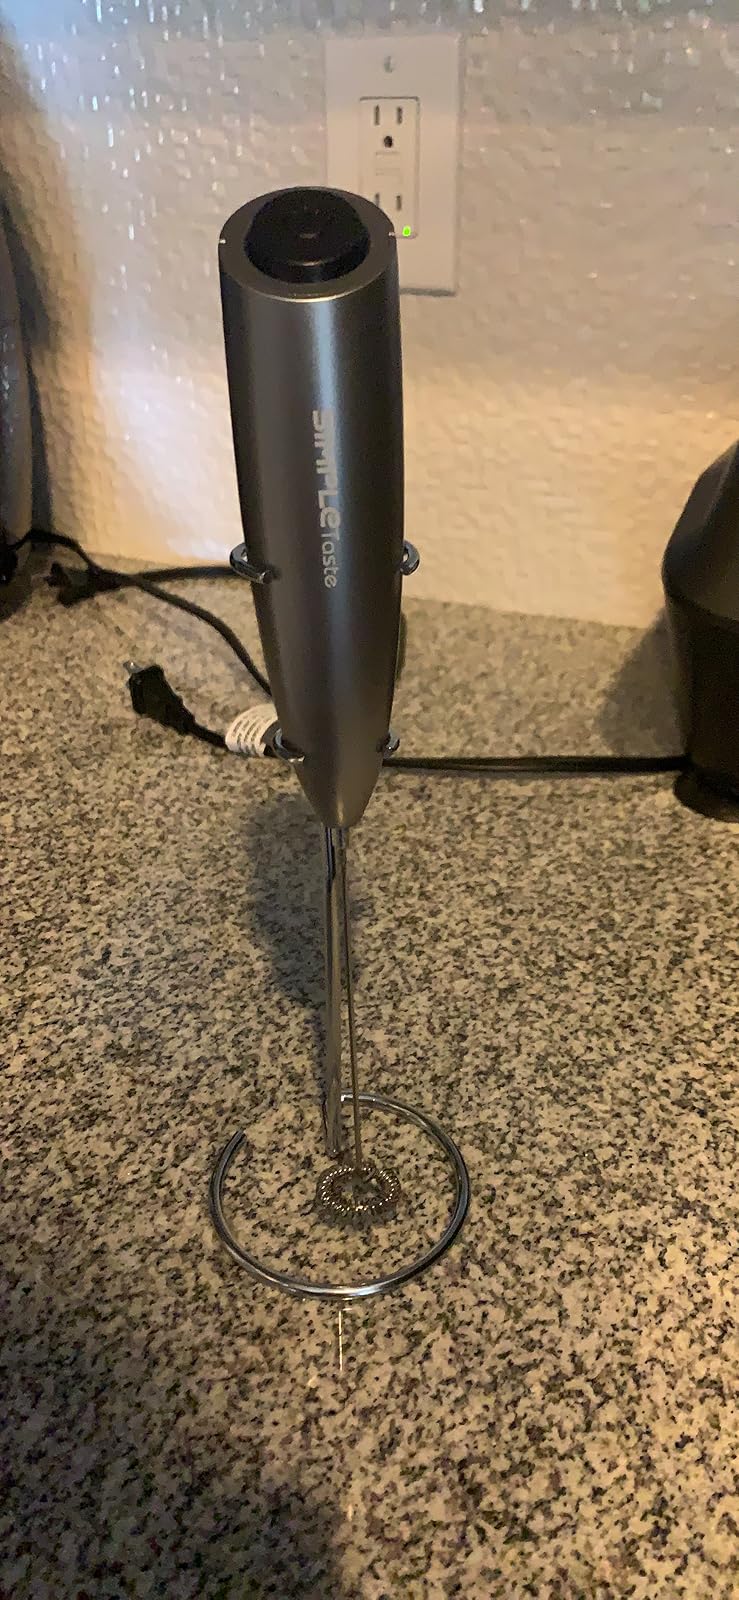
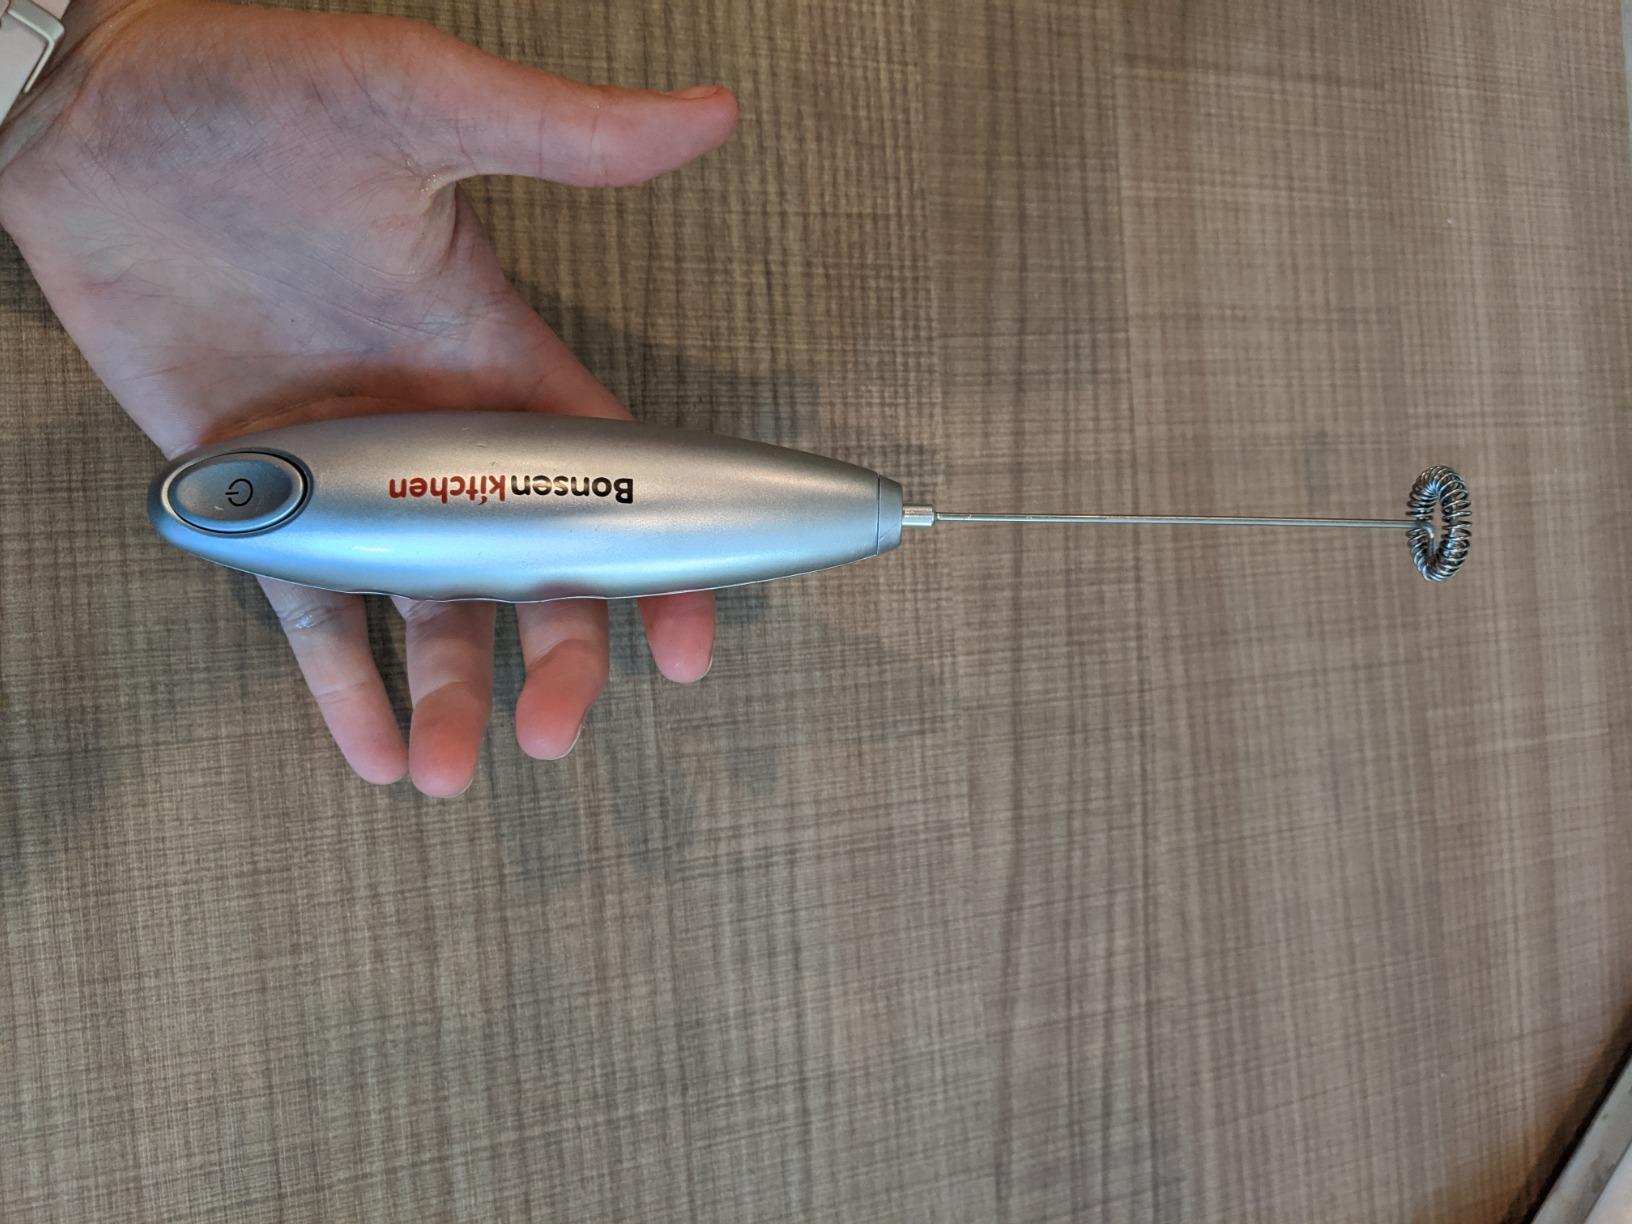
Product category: items_mixer
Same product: no